Yannick Jauzion

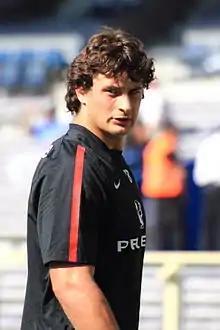
Jauzion in 2011

Yannick Jauzion (born 28 July 1978) is a French former rugby union footballer.